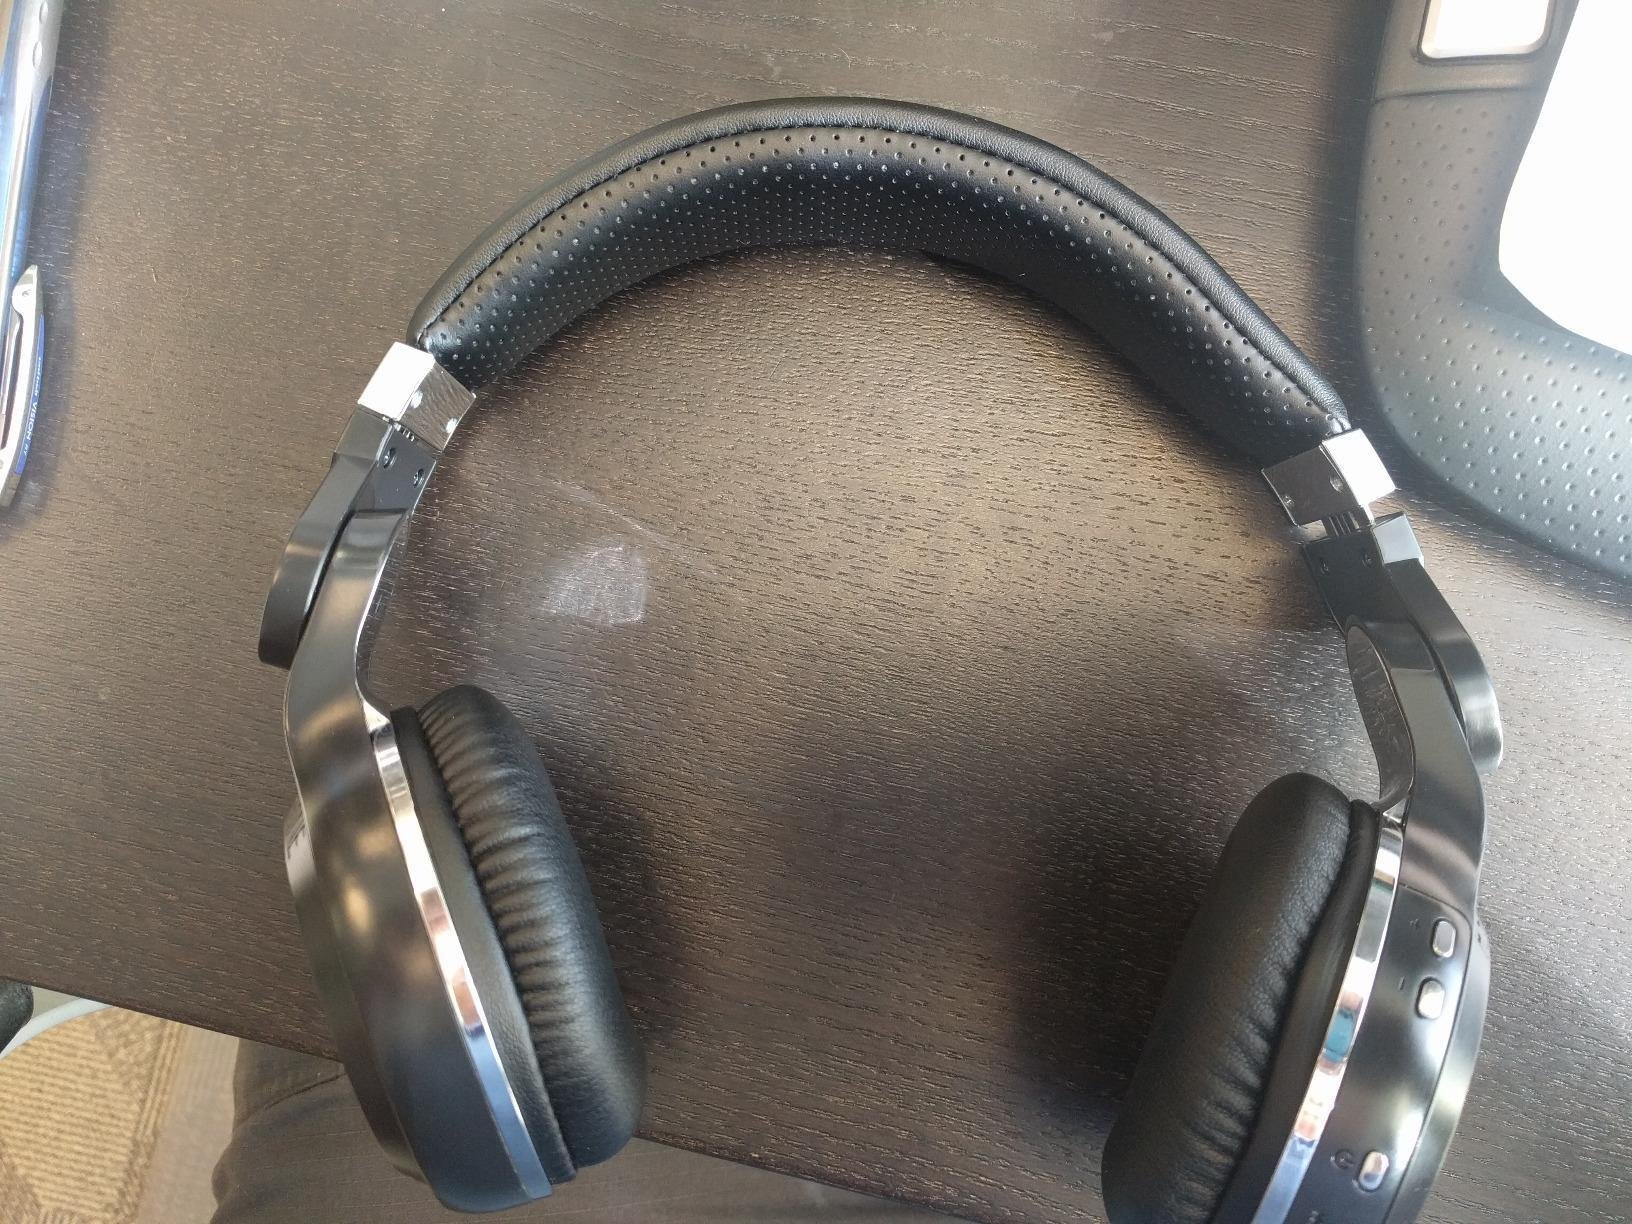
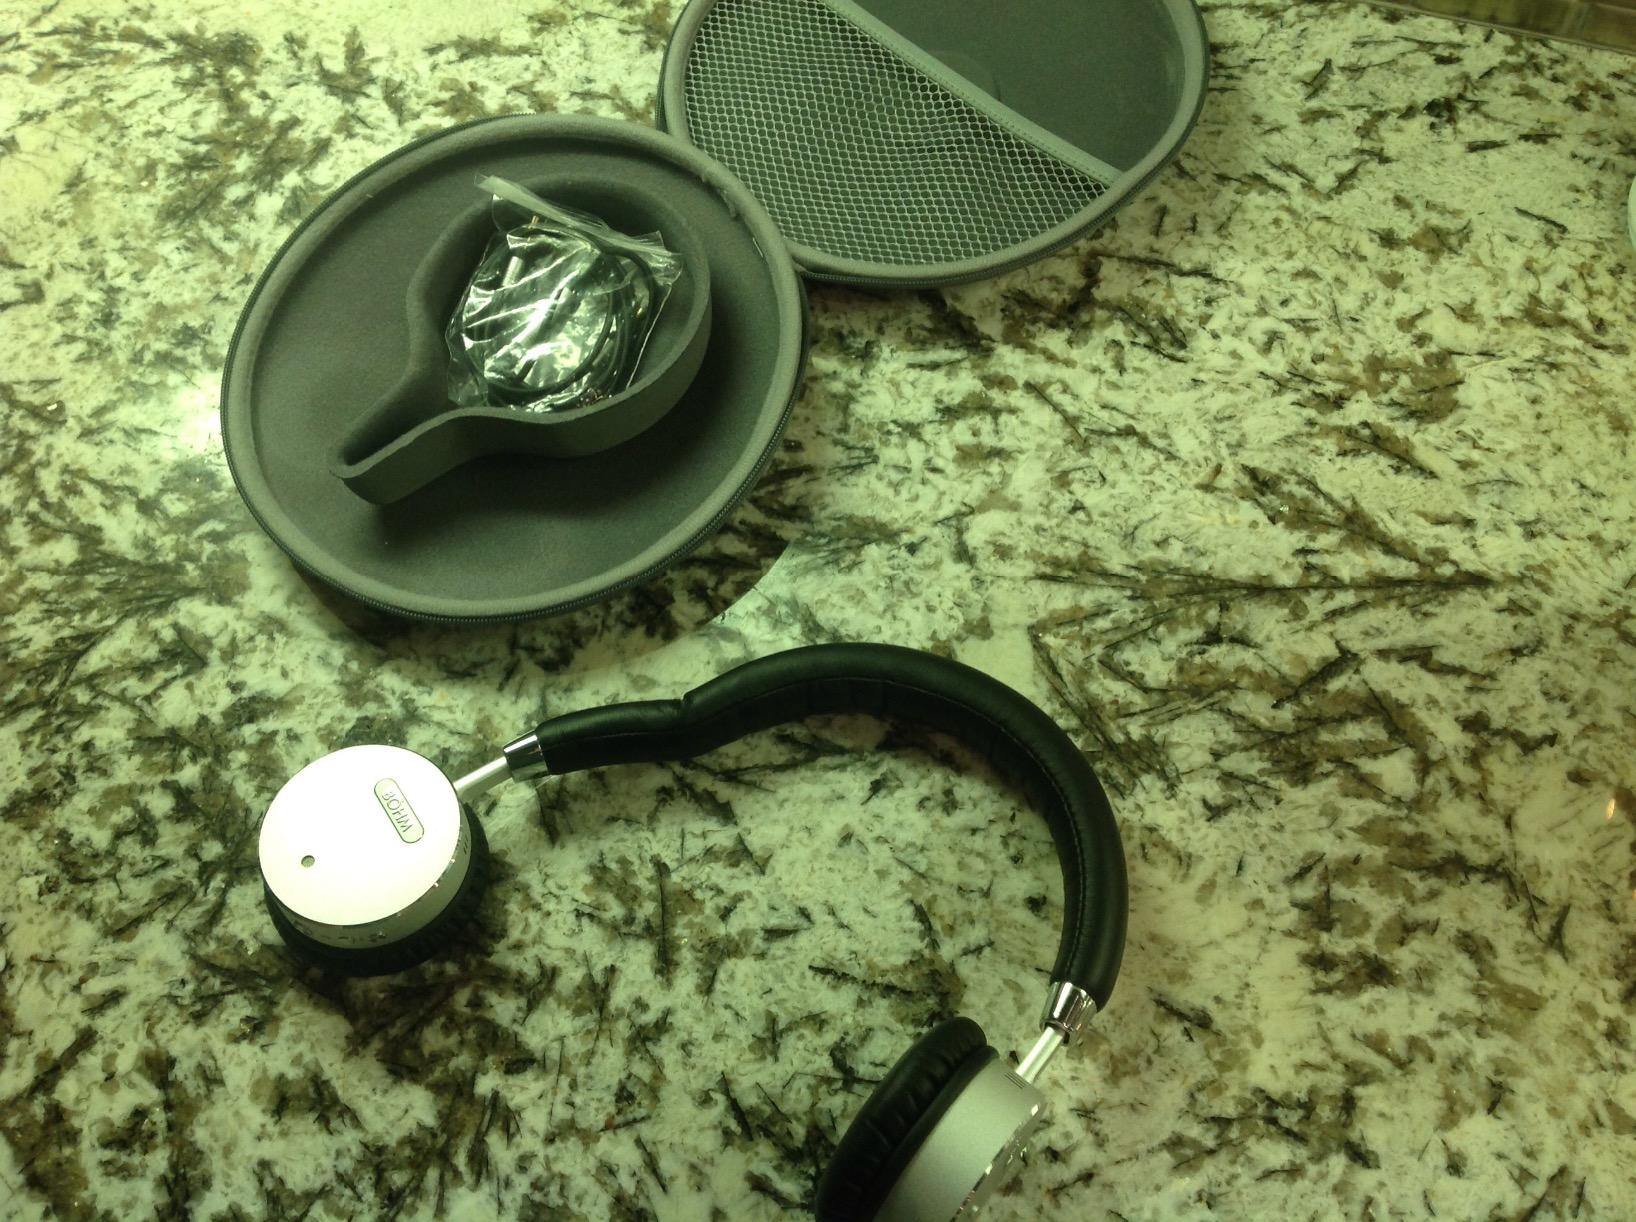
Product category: headphones
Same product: no